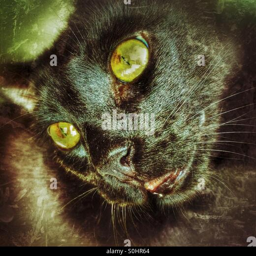
a close up of a black cat with its eyes wide open